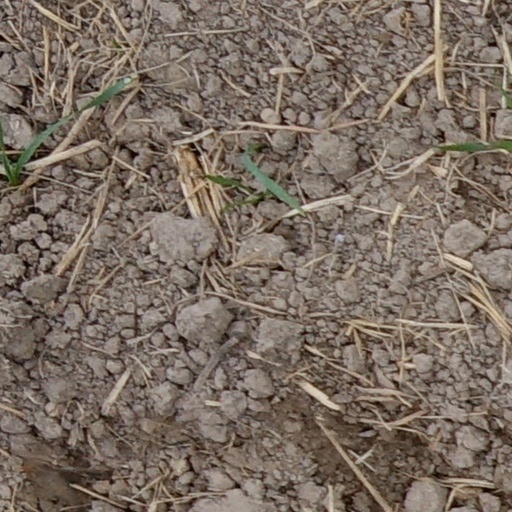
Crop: wheat